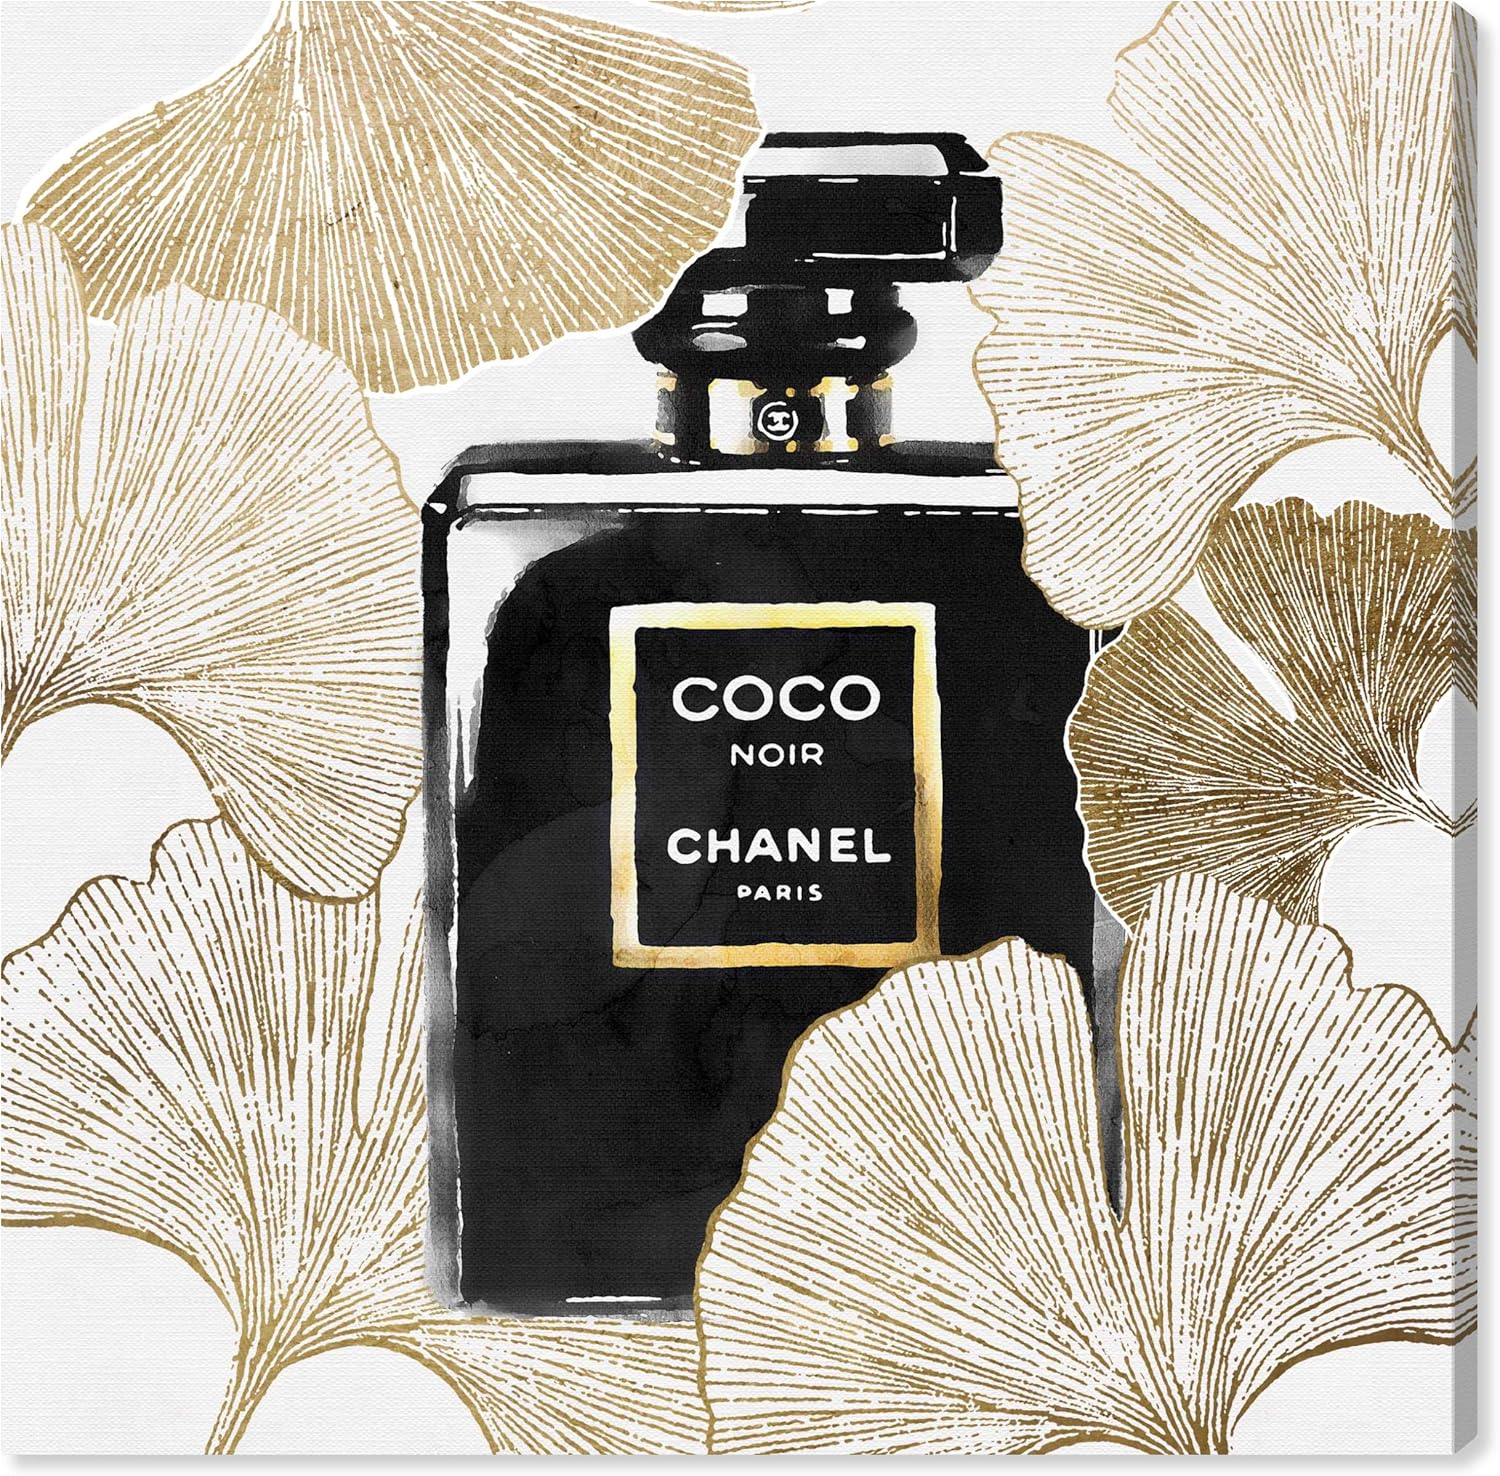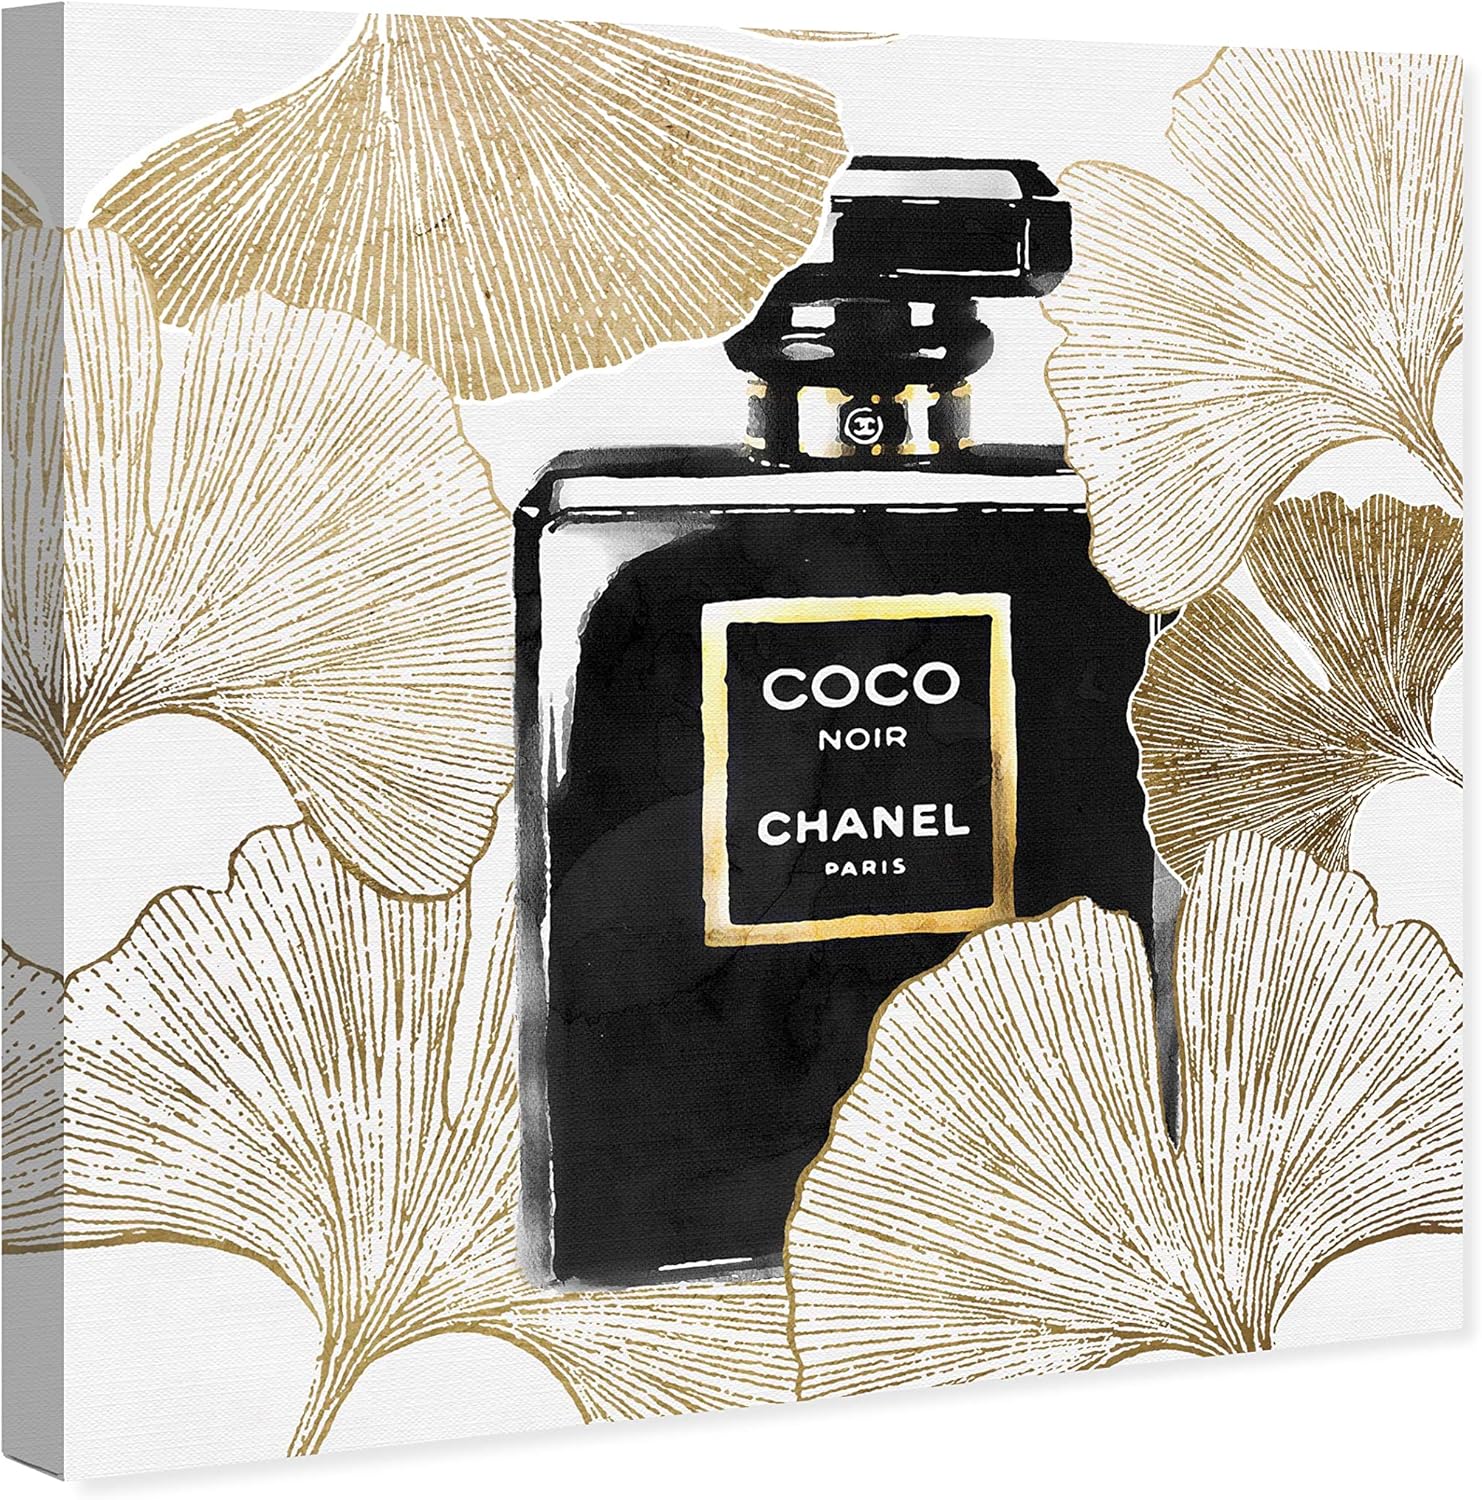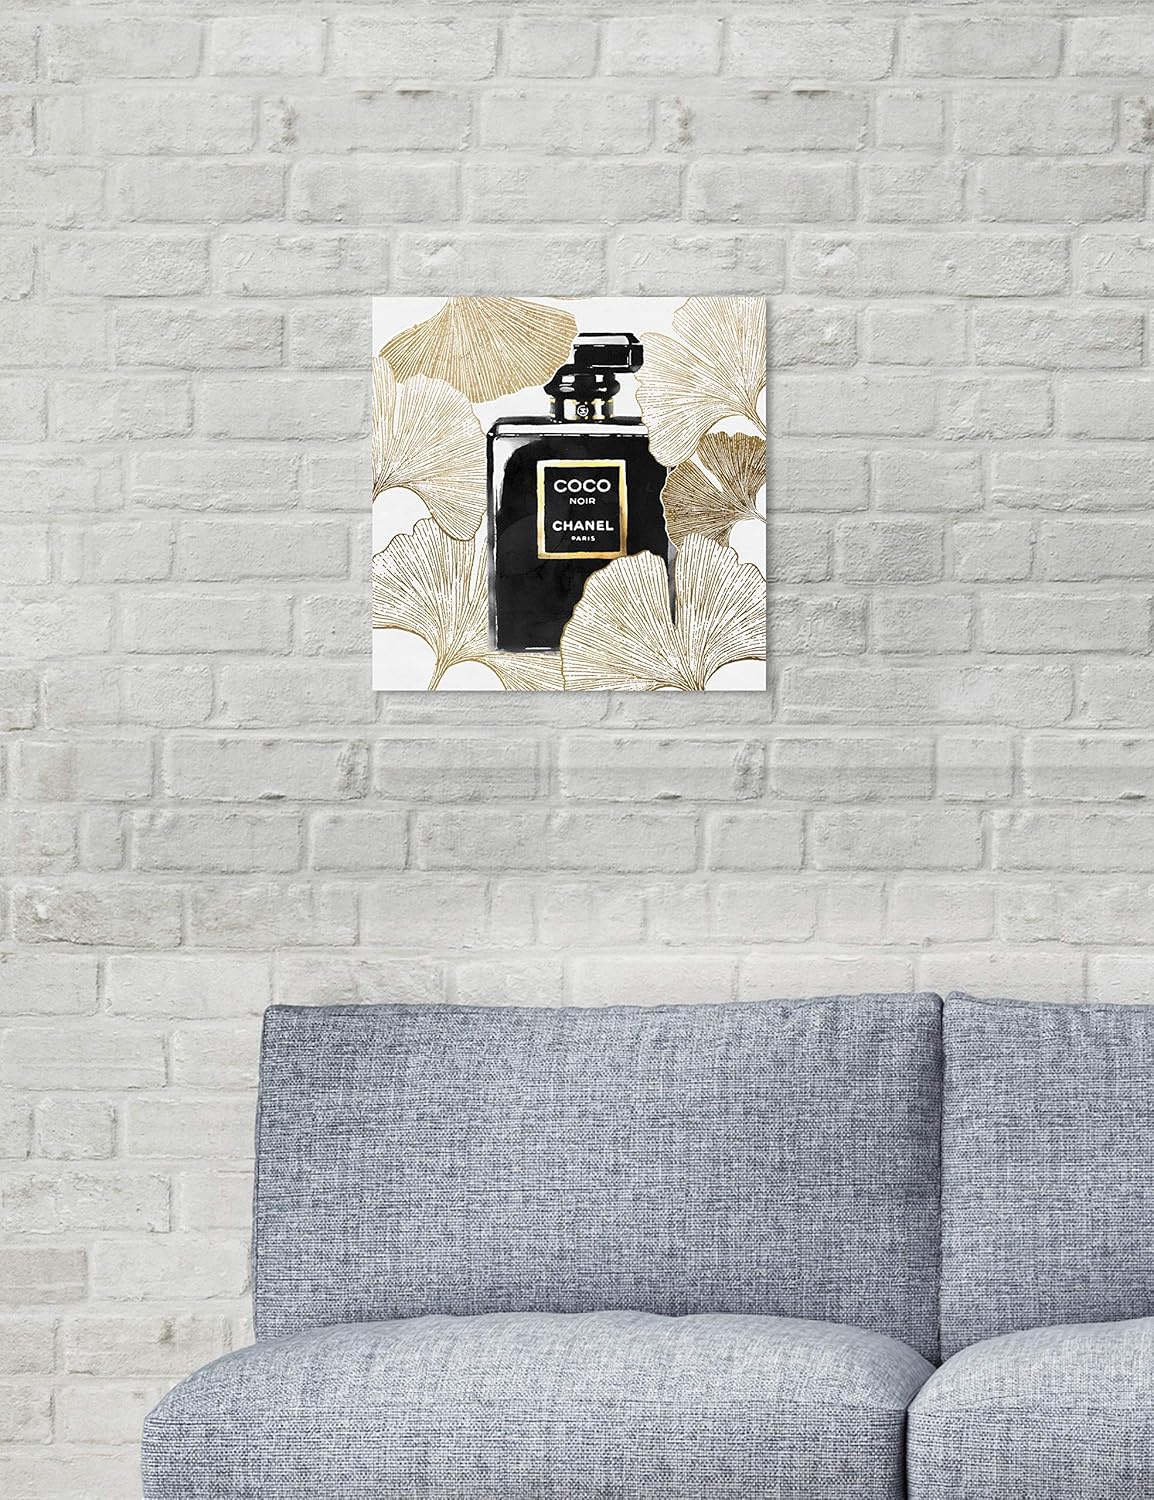
The Oliver Gal Artist Co. Oliver Gal 'Gold Ginkgo Perfume' Black Fashion Wall Art Print Premium Canvas 12" x 12"
Category: Amazon Home
Captivating contemporary gold and black fashion and glam canvas wall art for living room and other interiors featuring stunning and stylish wall decor. Luxury fashion wall art to set the tone! Get it Fast and Flawless Our luxury wall art is carefully wrapped with a layer of shrink-wrap that protects the surface and then wrapped with heavy-duty bubble wrap. Shipped inside a double-layered cardboard box, ensuring its safe arrival to its new home. Let Your Walls Speak Fashion From iconic fashion brands, logo art, shoes, and handbags prints and your favorite haute designers to exclusive makeup and fashion essentials, these art pieces add glamour and sophistication to any decorative style in your home and office. Choose your canvas wall art for living room and let it stand out on its own or create your own fashion gallery wall. Perfect for Any Room Our pieces make the perfect living room, office or bathroom wall decor with many designs that can make a small space feel refreshed and a large space feel elegant and chic. Easy and Secure Hanging Includes all necessary hanging hardware, you’ll have your chic fashion piece secured on the wall in minutes! Decorate Like a Celebrity Oliver Gal is renowned for its wall art fashion designs and has been featured by numerous publications including People, Cosmopolitan Magazine, Seventeen Magazine, US Magazine, Reader's Digest, Vogue, and InStyle. Awarded American Quality and Design These canvas prints wall art piece is pridefully designed and manufactured in the USA by real artists and award-winning designers and includes a certificate of authenticity by the artist. Support a Women-Owned Business Oliver Gal is a lifestyle brand spearheaded by sisters and artists Lola and Ana, devoted to bringing you exclusive art pieces created to capture life's most haute moments. Long Lasting, Maintenance Free So easy to maintain, doesn’t require any cleaning liquids or water, just use a soft dust brush to gently remove dust when needed.
Features: HIGH-END DECOR & STYLE for everyone, our artwork for walls has been designed and made in the US by real artists and directed by expert interior designers to bring you the perfect fashion canvas wall art to decorate your home or office wall decor in a magazine-worthy style! | AUTHENTIC FASHION ART prints from iconic designer Oliver Gal, glam canvas wall art featured in celebrity homes, high-end furniture retailers, worldwide art galleries and now to inspire your room's glam wall decor or fashion wall decor. | SEE THE DIFFERENCE in the stunning, vivid and ultra-sharp colors of our exclusive acid-free, textured canvas giclée. This process, standard for museums around the world, highlights the quality and vibrancy of the canvas art wall décor. | SUSTAINABLE AND FOREST FRIENDLY wall art prints stretched on FSC-certified wood frame and chic canvas prints wall art for a museum-worthy display that you can feel good about. | ARRIVES READY TO HANG and display. Easy hanging for all our stylish home decor wall art, includes nail and all hanging hardware.